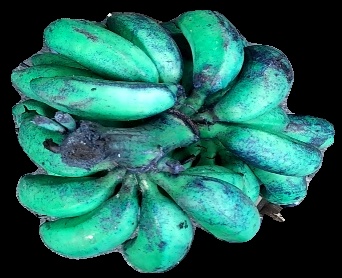
Variety: rasbale
Grade: grade3